Recology

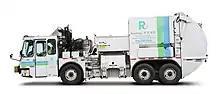
A Recology waste collection truck in San Francisco.

Recology promotes recycling, composting, and other waste-reduction programs to minimize the amount of materials sent to landfills.